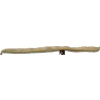
Label: bean_pod